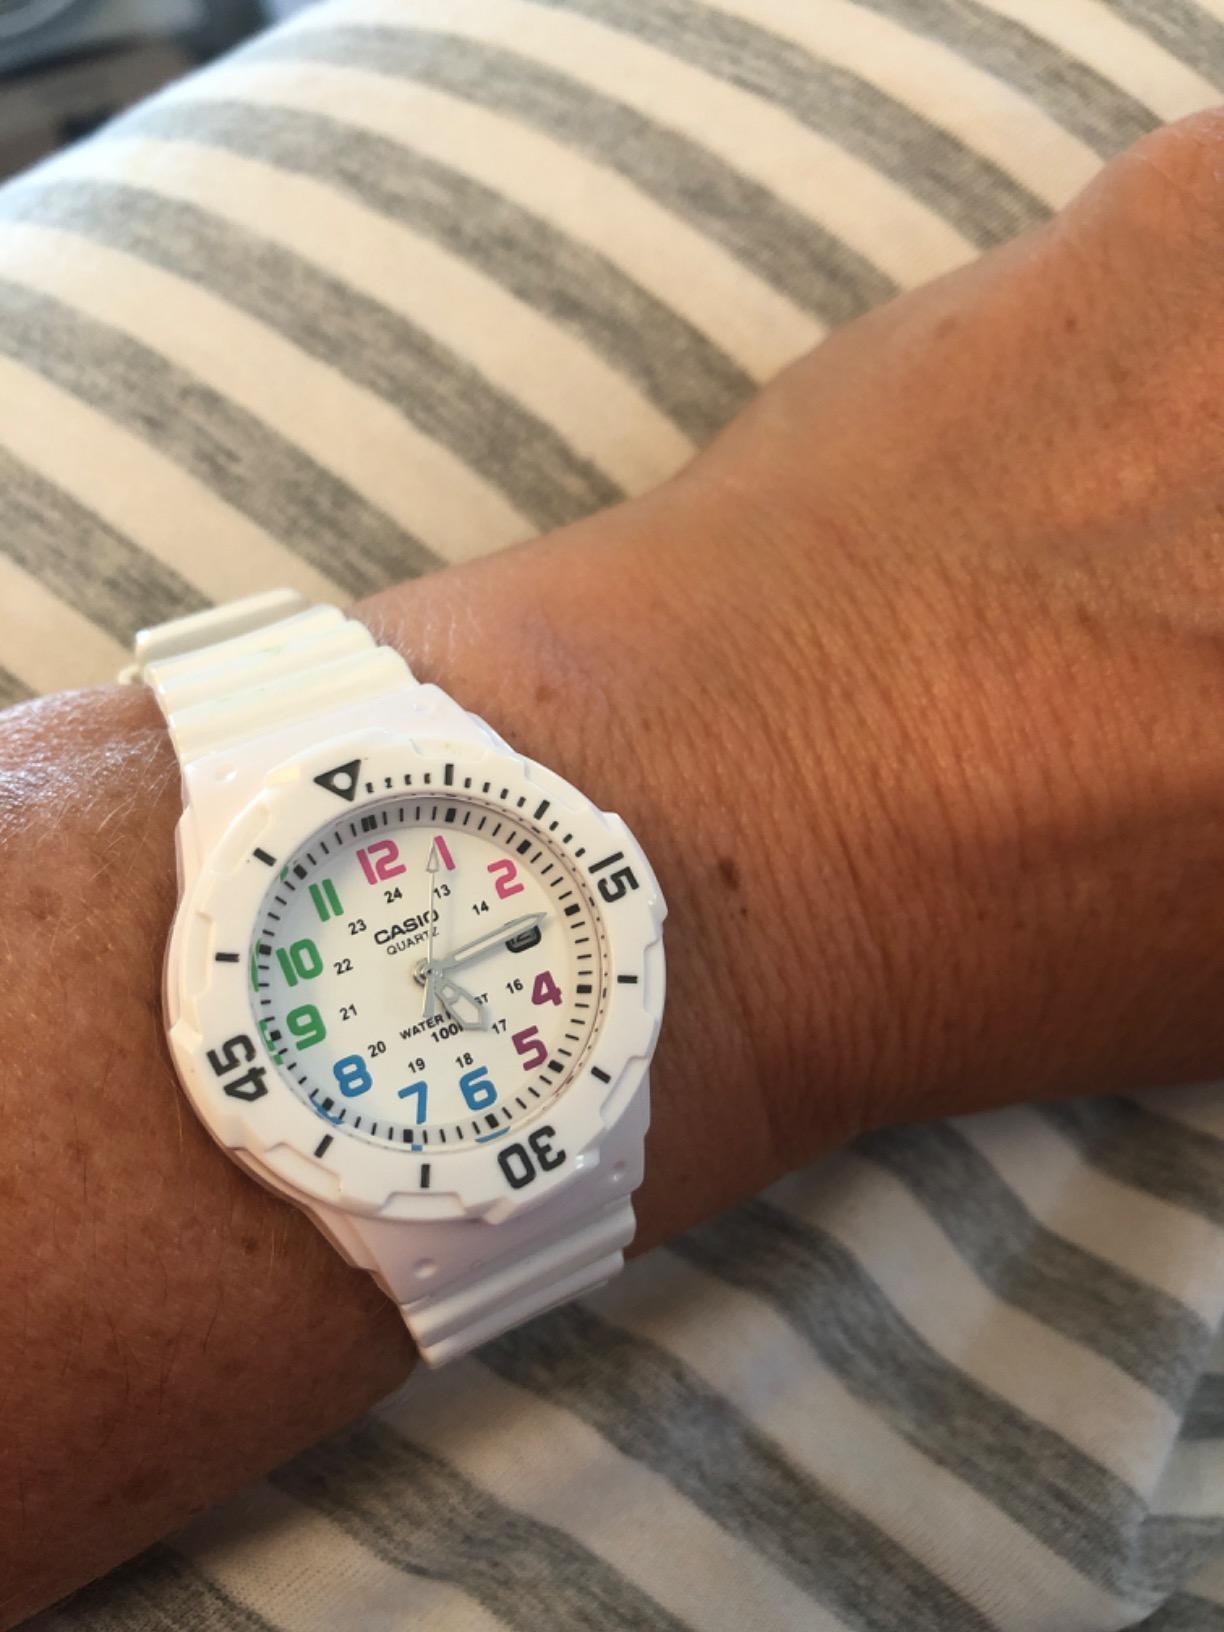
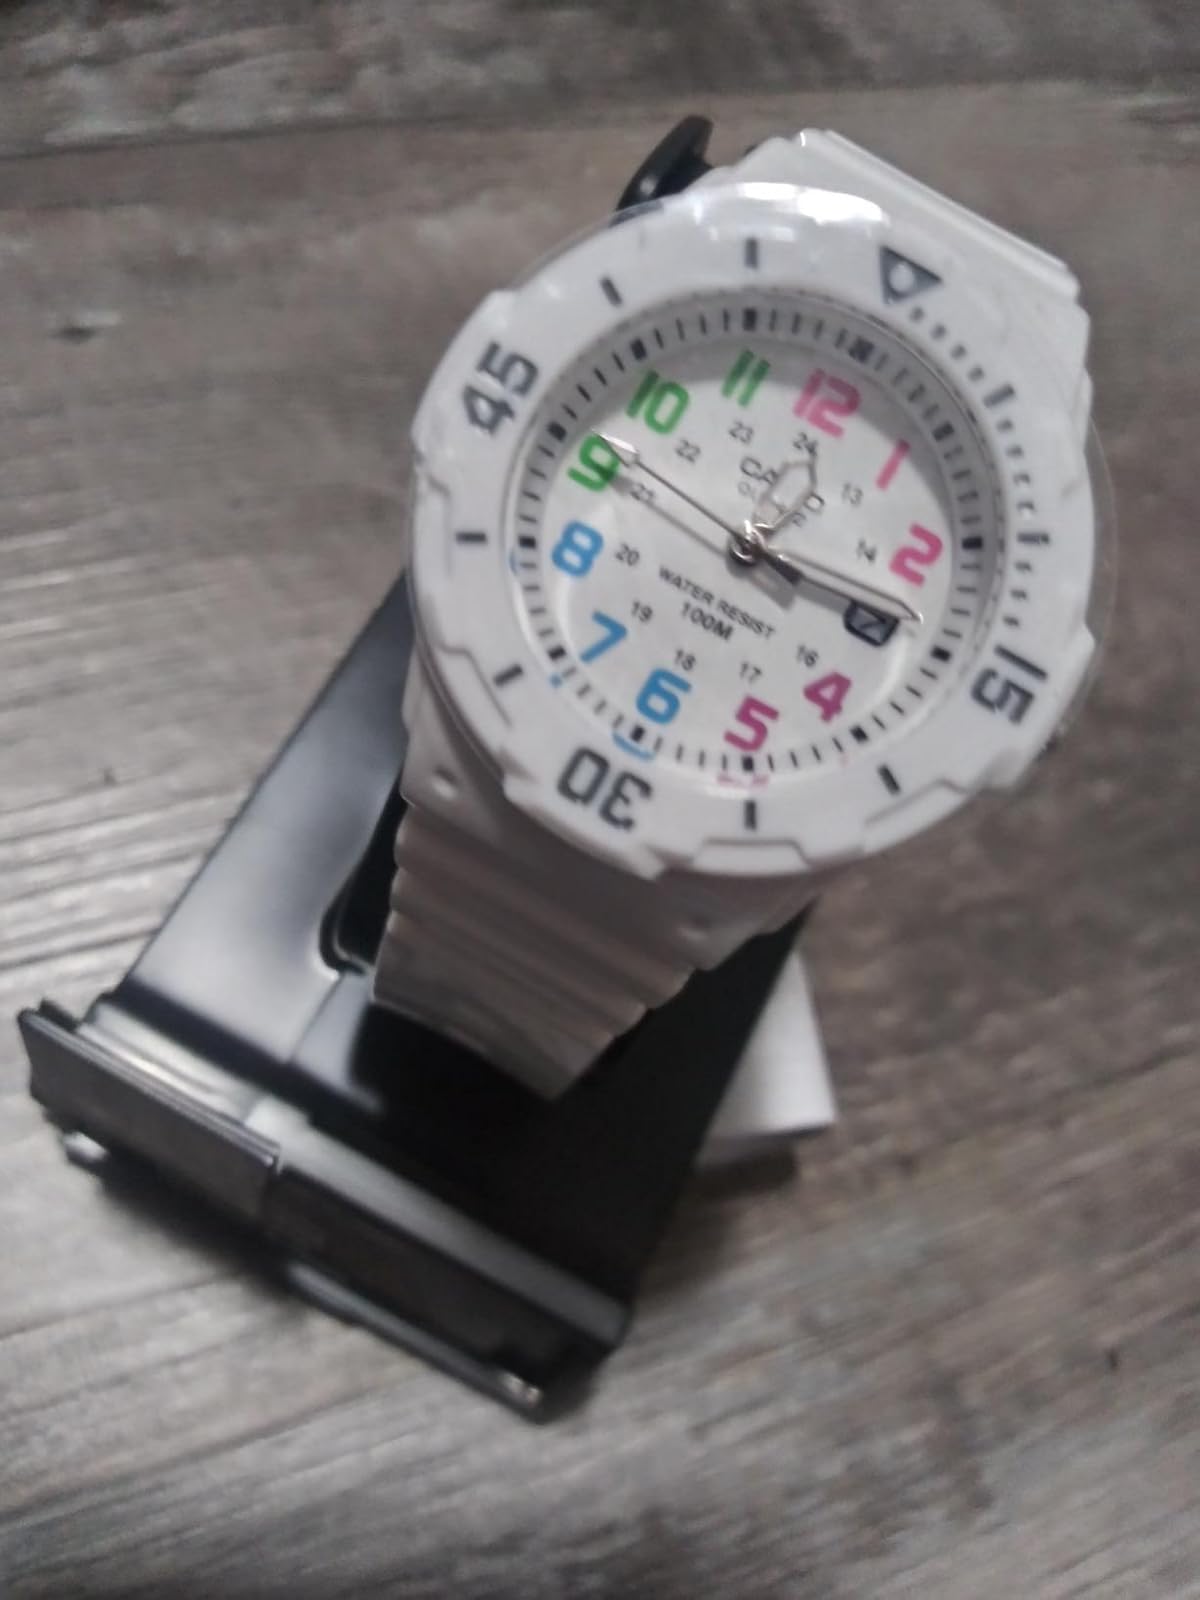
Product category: accessories_watch
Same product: yes